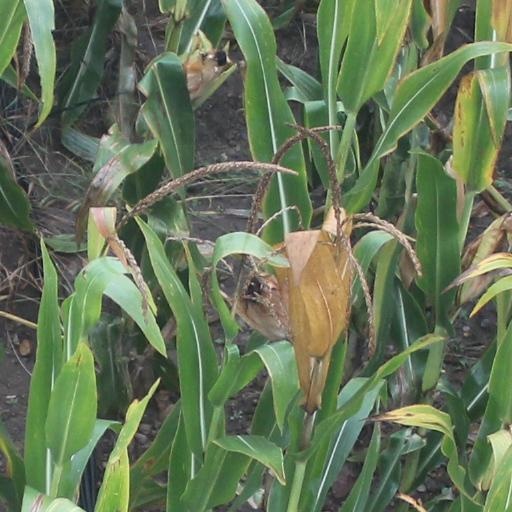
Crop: maize; corn